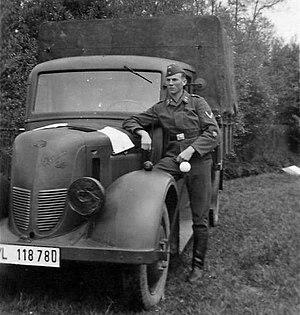
Phänomen Granit 25 de la deuxième série après 1936 comme camion de la Luftwaffe près de la 2ème Guerre Mondiale
La Luftwaffe était la composante aérienne de la Wehrmacht de 1935 à 1945, donc pendant la Seconde Guerre mondiale. Elle a également participé à la guerre d'Espagne.